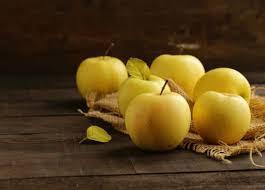
Label: apples